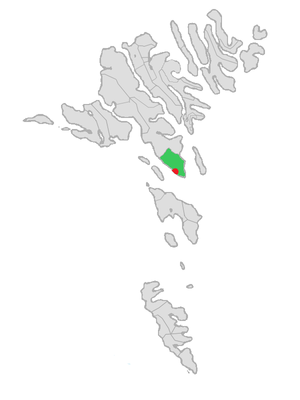
Kirkjubøar kommuna
Lokalisering
Kirkjubøar kommuna var en kommune på Færøerne, der omfattet bygderne Kirkjubøur og Velbastaður på det sydvestlige Streymoy og havde et areal på 38 km². Den blev udskilt fra Suðurstreymoyar prestagjalds kommuna i 1930, og indlemmet i Tórshavnar kommuna i 2005. Kirkjubøar kommuna havde ved indlemmelsen 230 indbyggere.